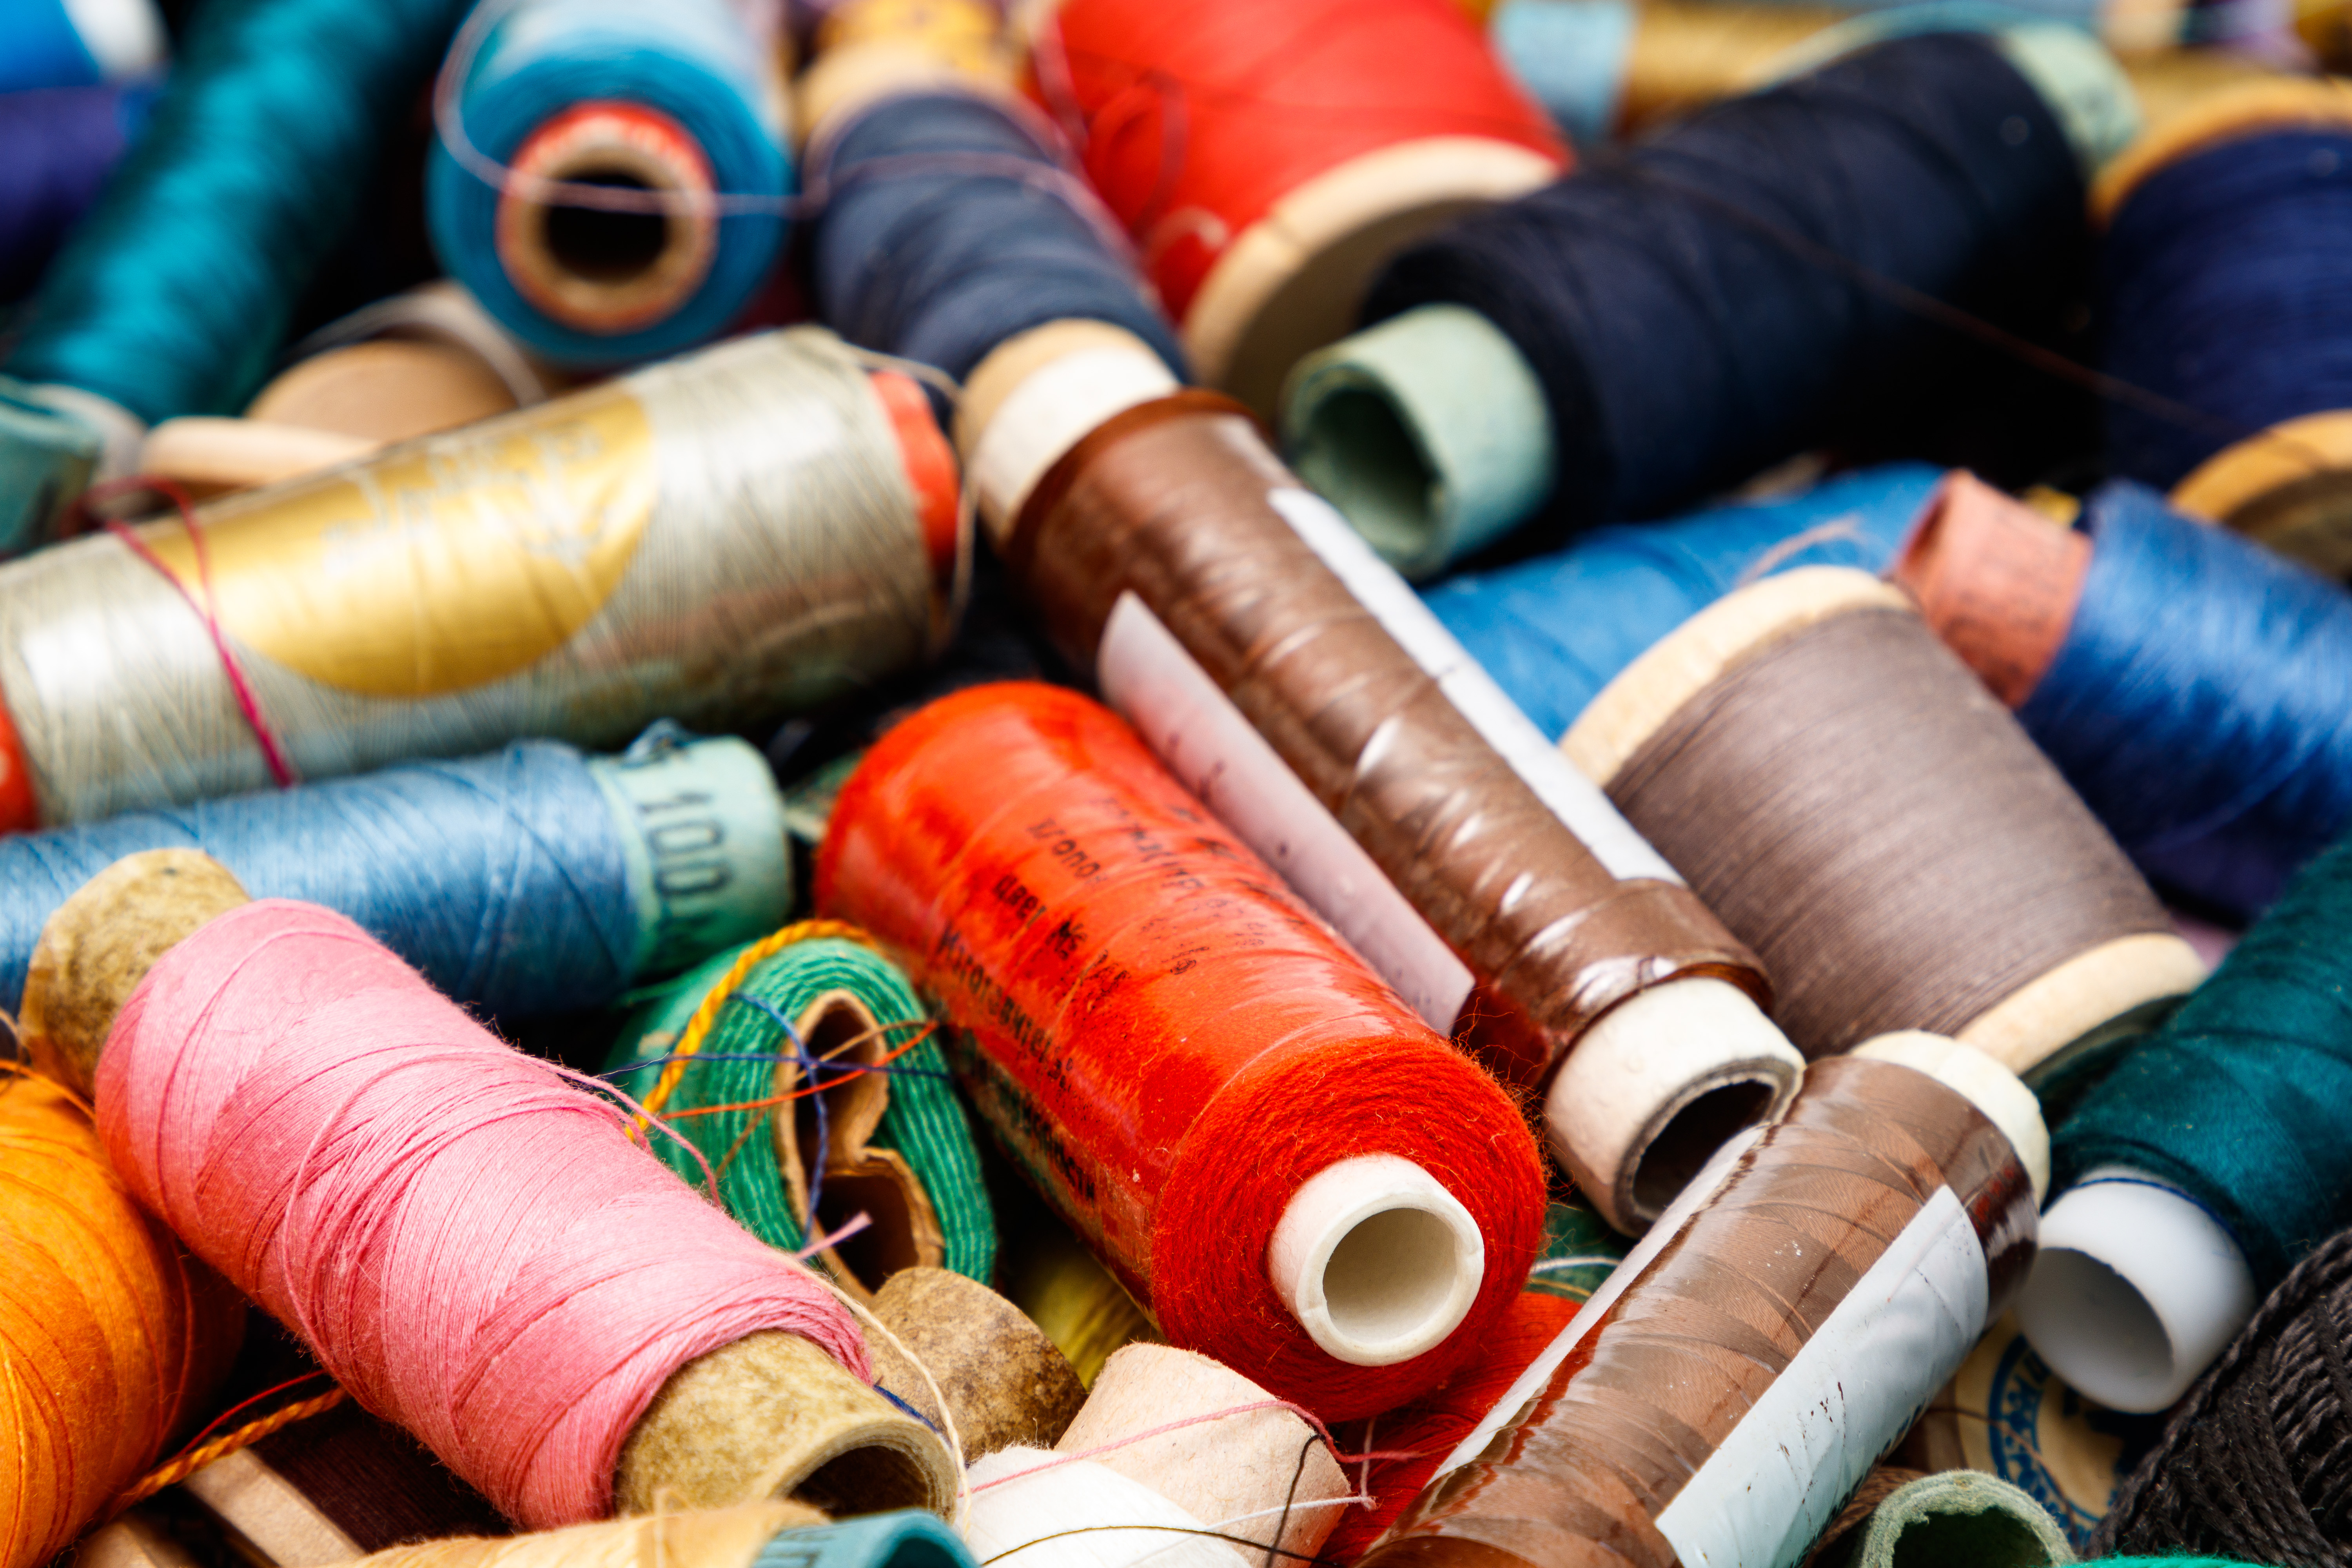
sewing thread, spool, sew, on spool, manual labor, sewing work, spool of thread, yarn, needle, colorful, haberdashery, fashion, sewing accessories, crafts, Colorfulness, textile, collection, thread